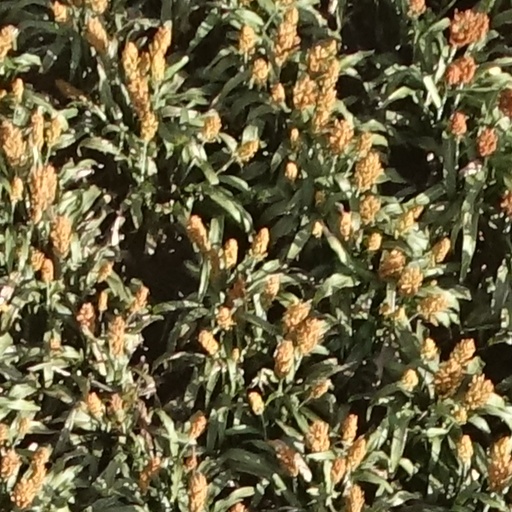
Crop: sorghum